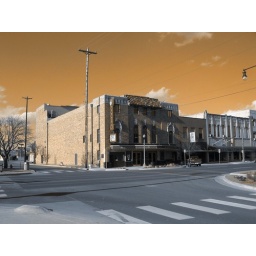
sooner theater in norman, oklahoma. the sky only looks like that during dust storms...in the 1930's...